Fountain

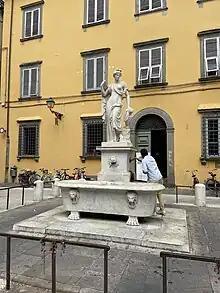
Fontana Della Pupporona, a drinking fountain in Lucca, Italy.

The fountain called 'Bit.Fall' by German artist Julius Popp (2005) uses digital technologies to spell out words with water. The fountain is run by a statistical program which selects words at random from news stories on the Internet. It then recodes these words into pictures. Then 320 nozzles inject the water into electromagnetic valves. The program uses rasterization and bitmap technologies to synchronize the valves so drops of water form an image of the words as they fall. According to Popp, the sheet of water is "a metaphor for the constant flow of information from which we cannot escape."